Saurophaganax

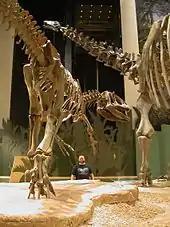
Mounted skeletons showing "Saurophaganax" as an "Allosaurus"-like taxon attacking "Apatosaurus" sp., in Oklahoma Museum of Natural History. The latter dinosaur may be closer to the actual identity of "Saurophaganax"

The identification of the allosaurid elements referred to "Saurophaganax" was a matter of dispute. It has been described as its own genus, or as a species of "Allosaurus": "Allosaurus maximus". A review of basal tetanurans in 2004 and Carrano et al.'s comprehensive 2012 analysis of Tetanurae accepted "Saurophaganax" as a distinct genus. Possible "Saurophaganax" material from New Mexico may clear up the status of the genus. In 2019, Rauhut and colleagues noted that the definitive taxonomic placement of "Saurophaganax" within Allosauroidea is unstable, being recovered as a sister taxon of Metriacanthosauridae or Allosauria, or even as a basalmost carcharodontosaurian. Re-evaluation of the assigned specimens in a 2024 reassessment suggested that the referred allosaurid specimens belong to a novel species of "Allosaurus", named as "Allosaurus anax".